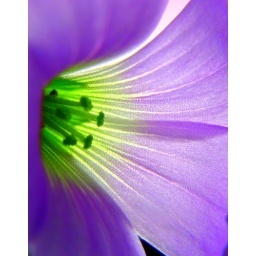
tiny flower in your face !!